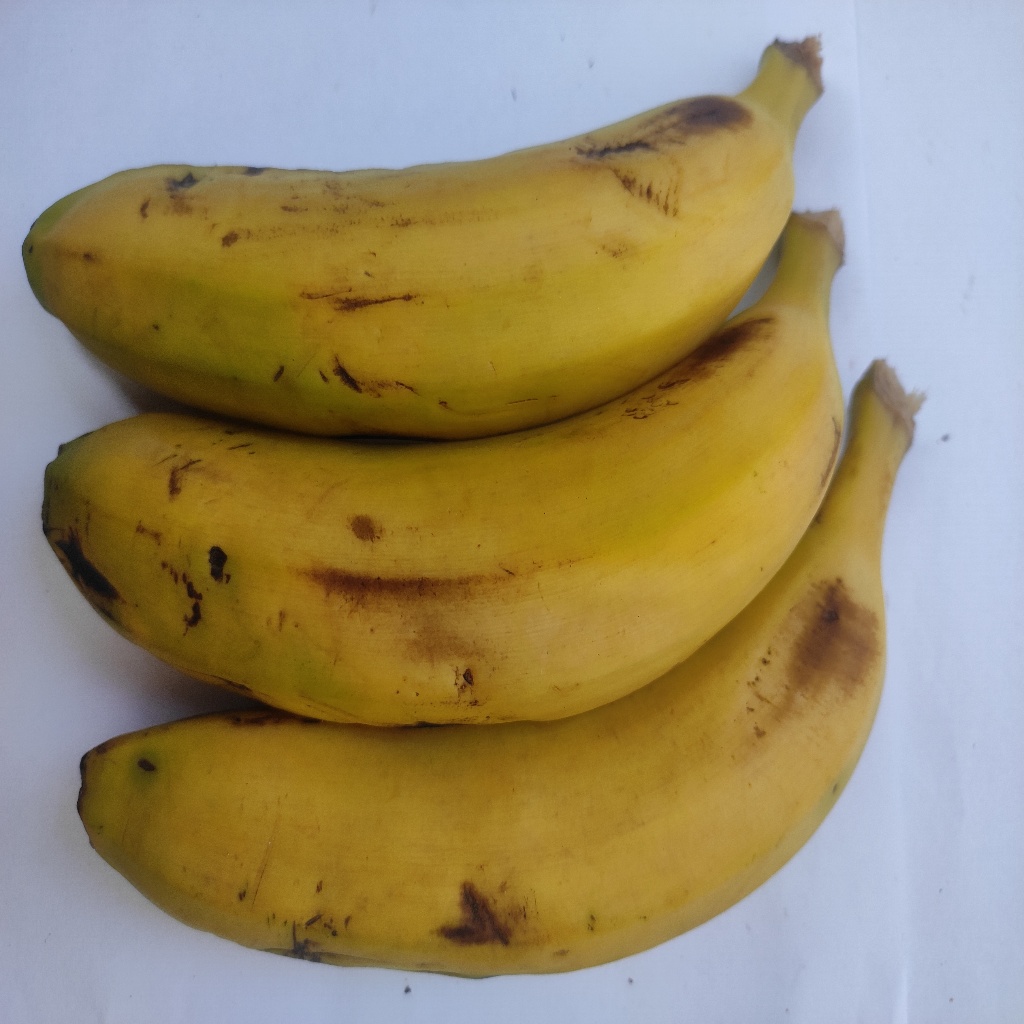
Crop: banana
Quality class: Class_A